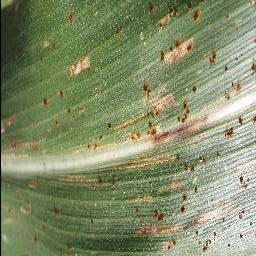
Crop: corn
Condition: (maize)_cercospora_spot_gray_spot